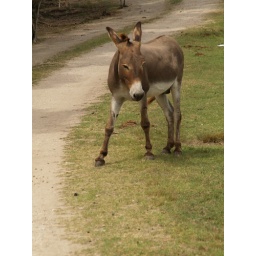
Alvin Texas bayou wildlife park animals and birds run or Roam freely in a natural habitat 2008 Zoo